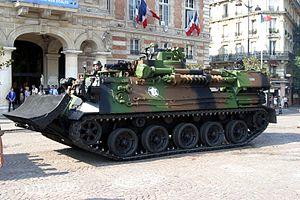
L’engin blindé du génie est un char du génie monté sur le même châssis que les chars AMX-30B2. Sa mission est de dégager et préparer la voie pour d'autre engins.